Pak Nam Krasae

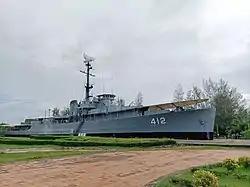
HTMS Prasae (PF 2) Memorial at Pak Nam Krasae

The area is governed by the Subdistrict-Municipality Pak Nam Prasae (เทศบาลตำบลปากน้ำประแส).